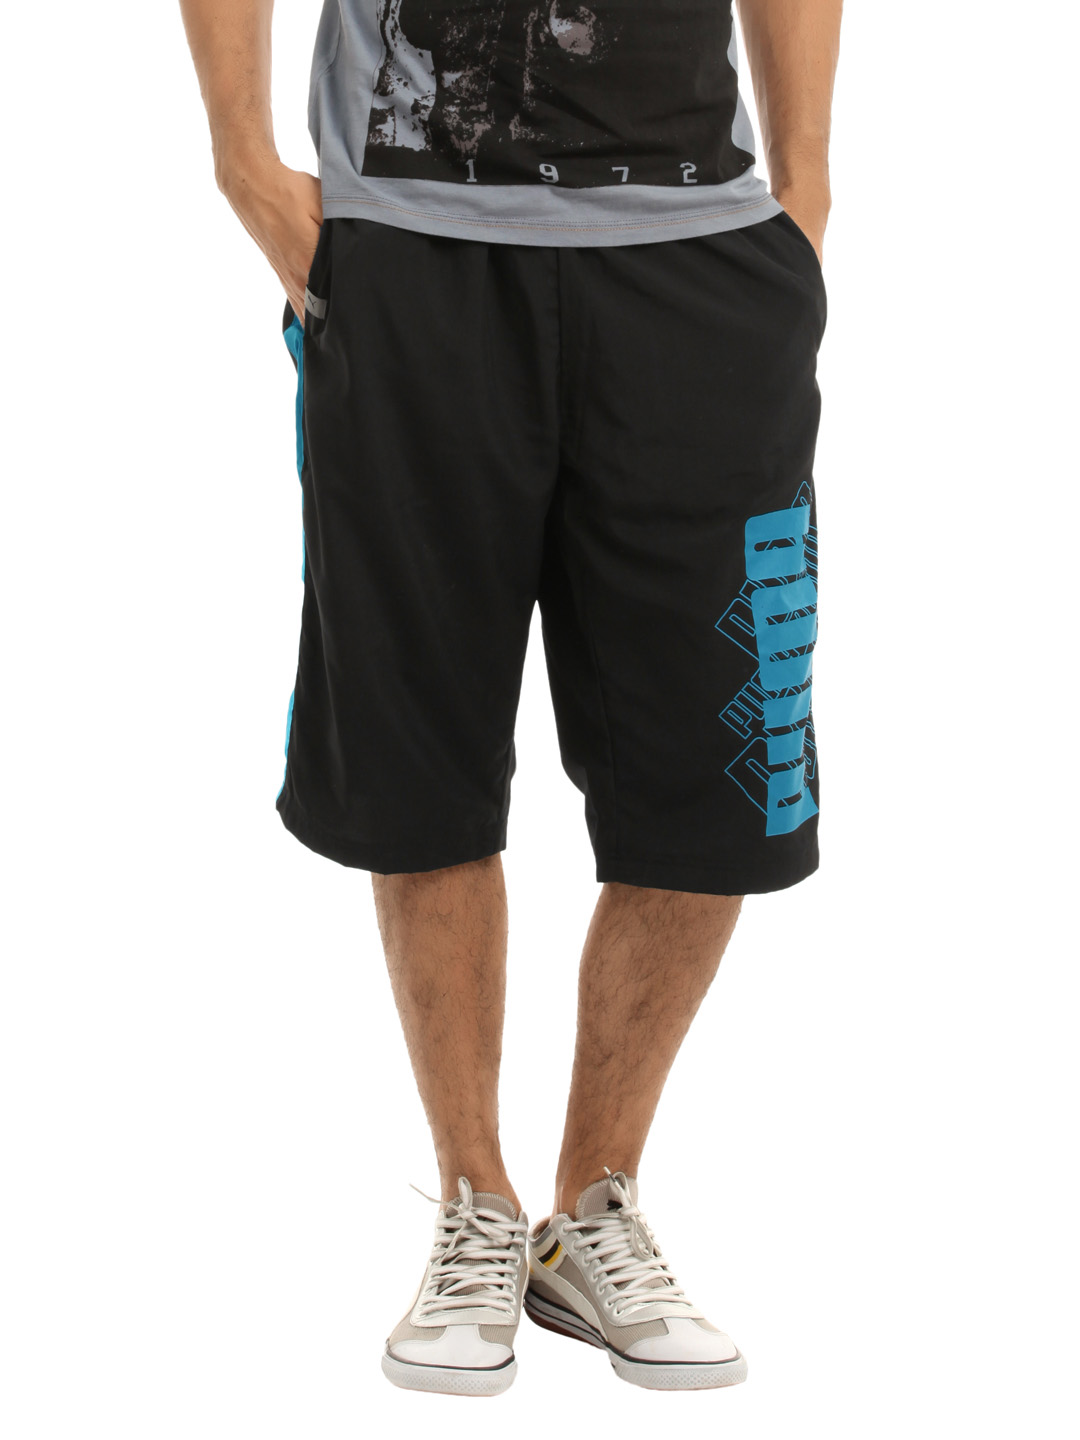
Puma Men Black Shorts
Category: Apparel / Bottomwear / Shorts
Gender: Men
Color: Black
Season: Summer 2012
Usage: Casual